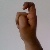
The image shows a hand gesture representing the letter 'X' in Indian Sign Language.